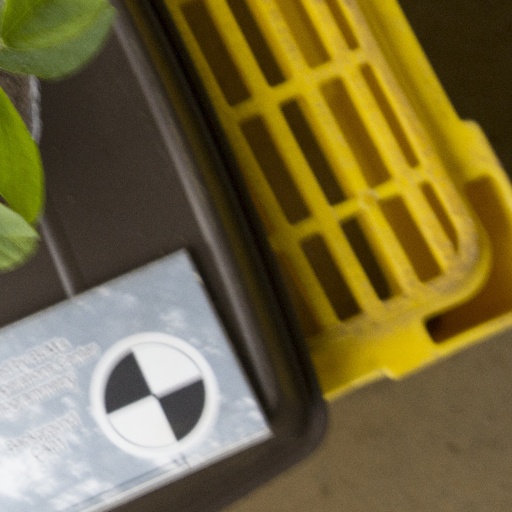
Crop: soybean